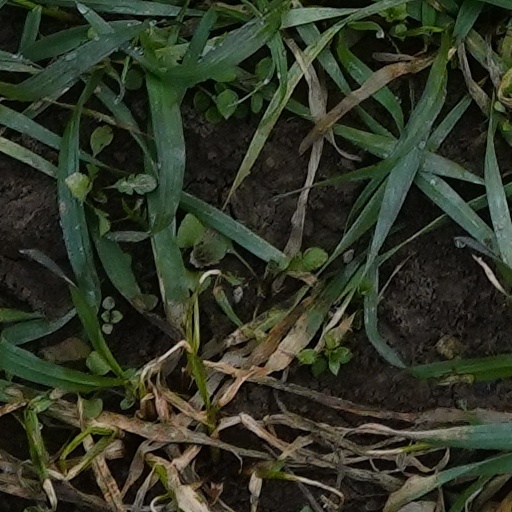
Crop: wheat